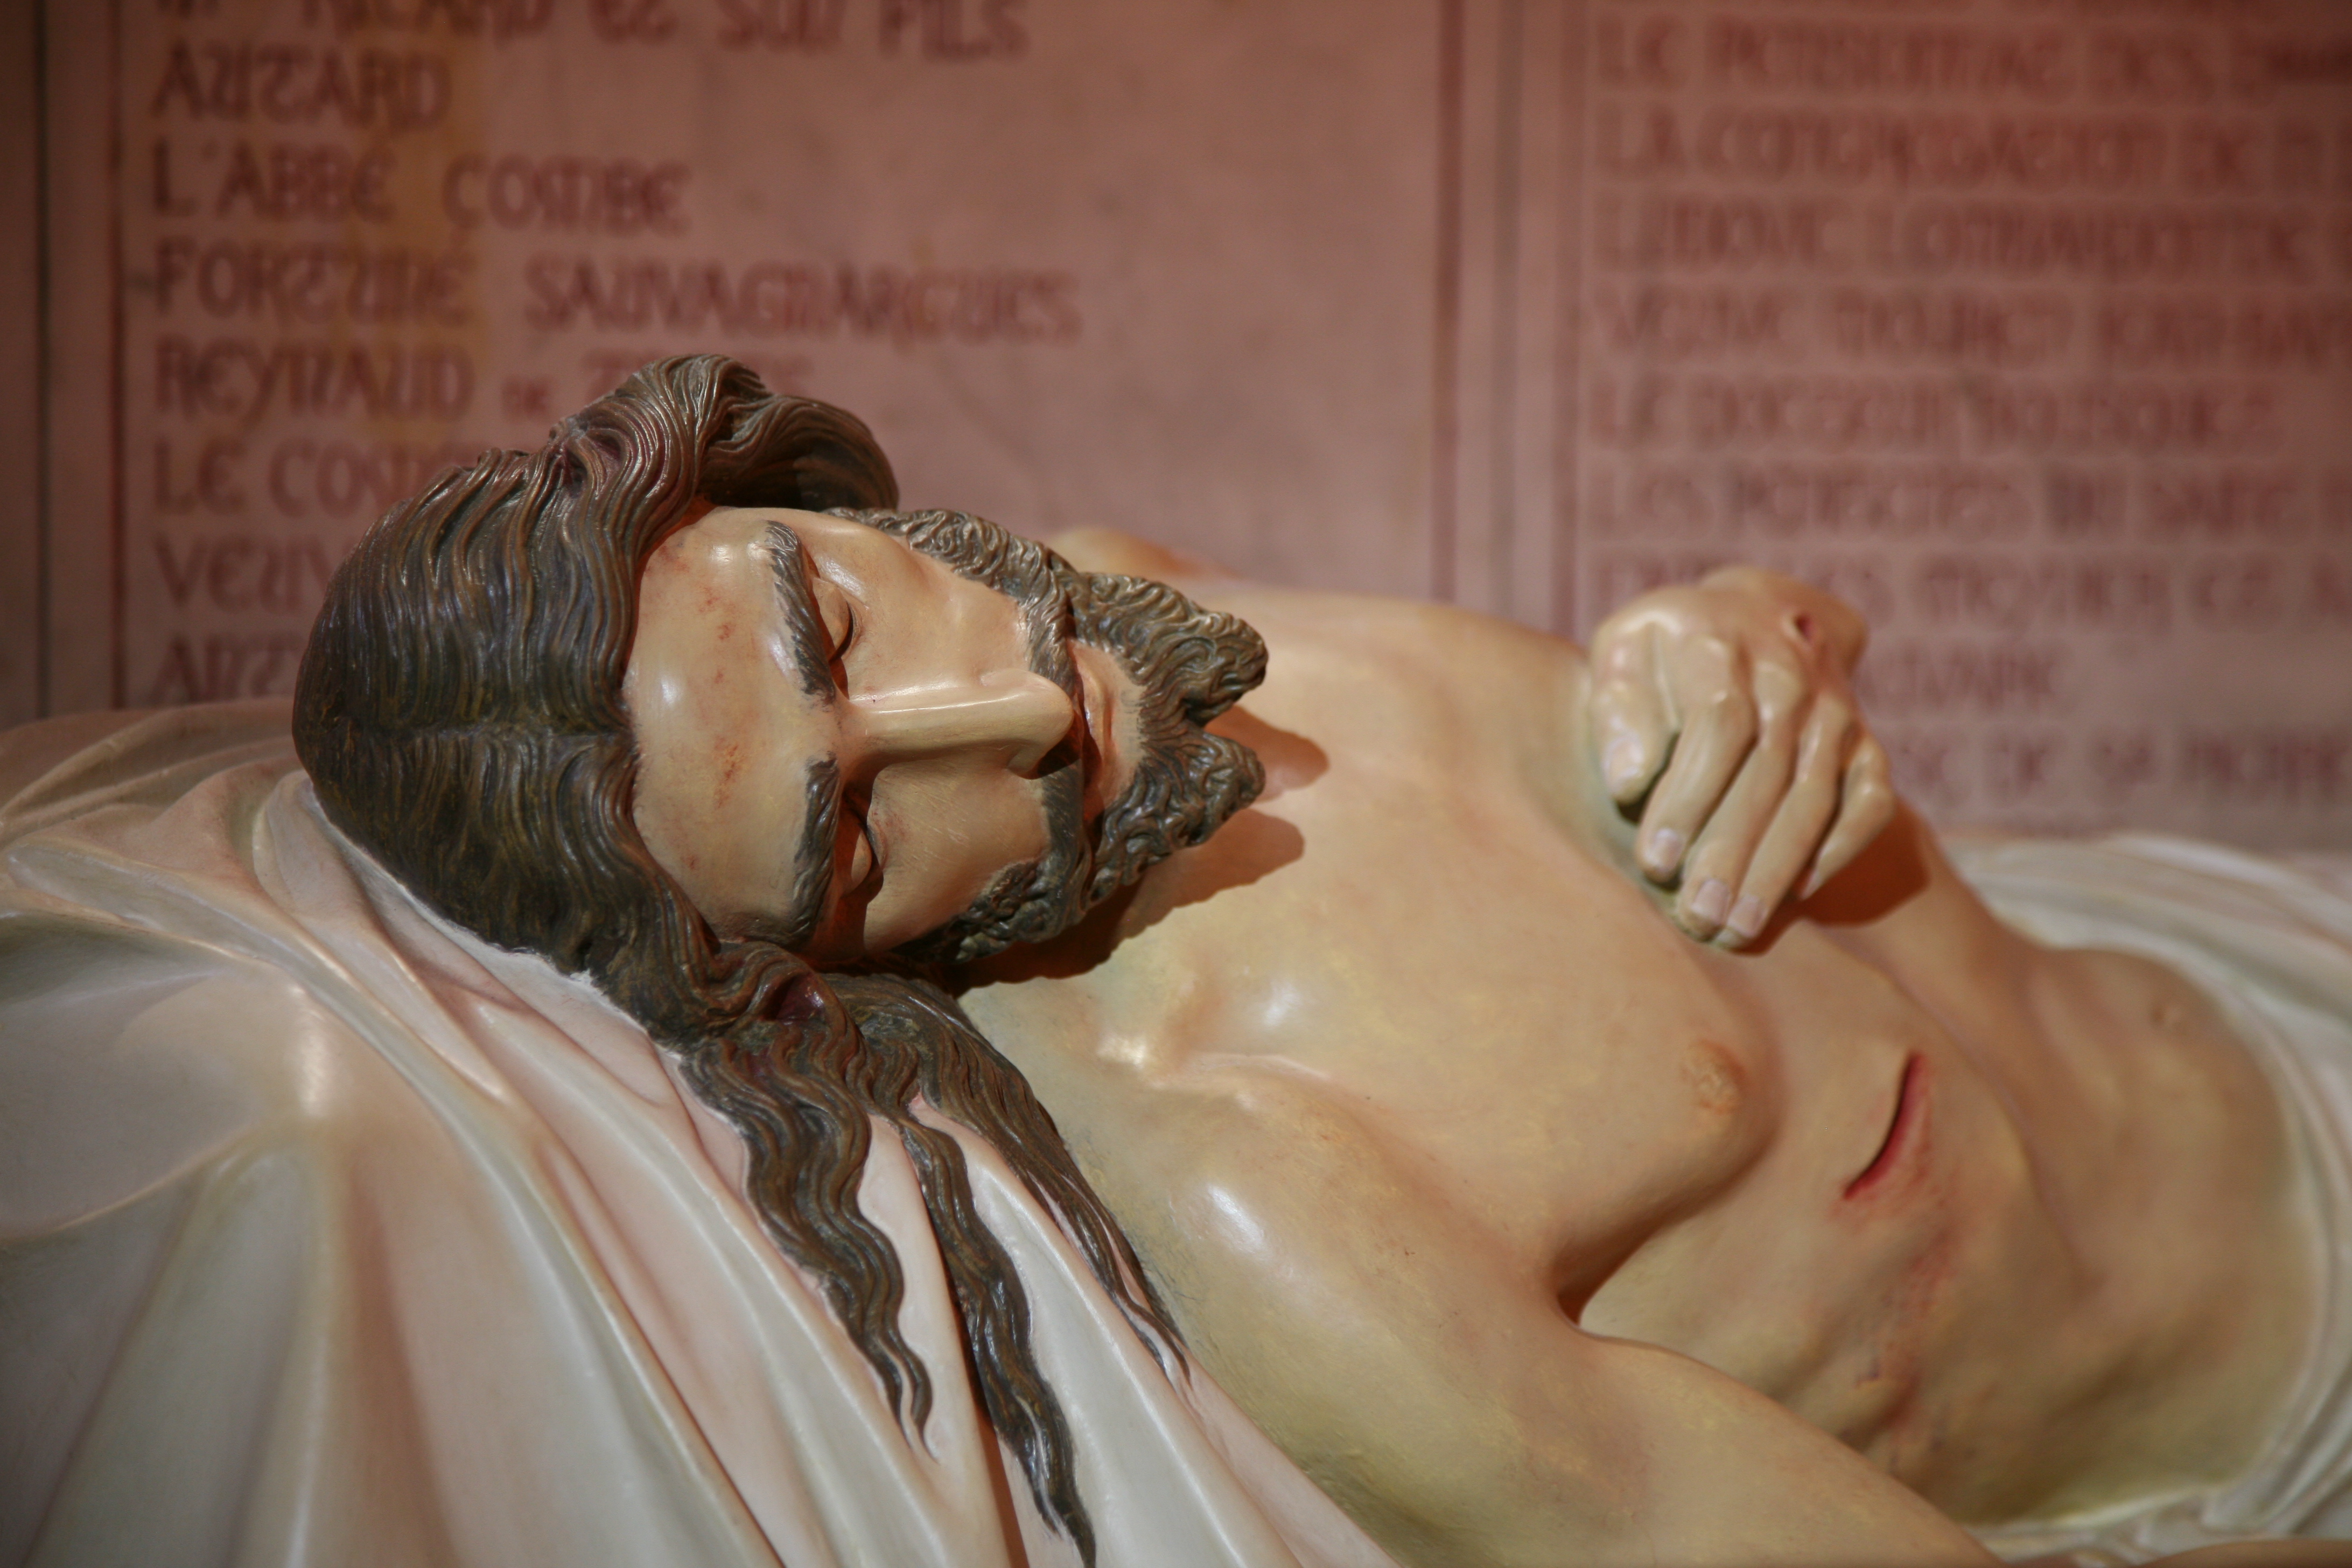
hand, monument, statue, muscle, human body, sculpture, art, temple, eglise, basilica, carving, marseille, mythology, basilique, notredamedelagarde, marseilles, bonnemre